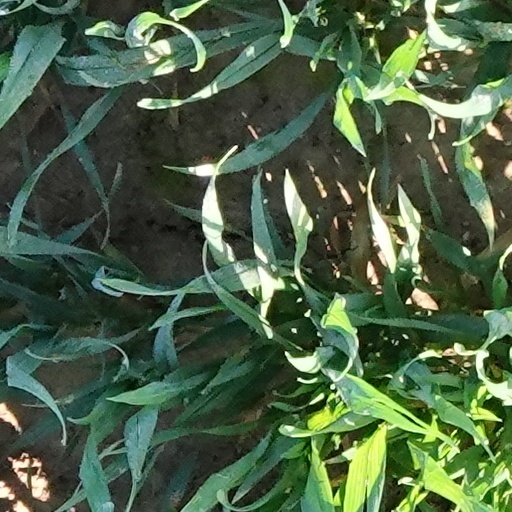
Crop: wheat